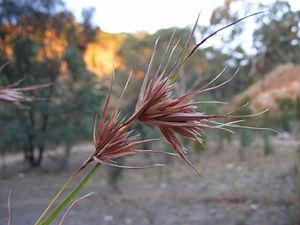
Themeda est un genre de Poaceae.
Themeda triandra est une espèce de plantes monocotylédones de la famille des Poaceae largement répandue en Australie, en Afrique, en Asie et autour de l'Océan Pacifique. elle est connue en Australie sous le nom de kangaroo grass, en Afrique du Sud de red grass ou de rooigras.
Le Magaliesberg est une chaîne de montagnes d'Afrique du Sud qui culmine à 1 853 mètres d'altitude. Ces montagnes dont la formation remonte à environ deux milliards d'années sont parmi les plus anciennes du monde. Le Magaliesberg s'étend sur 196 km selon la forme d'un « S » couché depuis l'est de Pretoria dans la province du Gauteng jusqu'à la province du Nord-Ouest, au niveau du Pilanesberg.